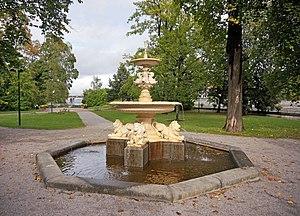
Le parc Wilhelm von Nottbeck est une esplanade du quartier de Finlayson à Tampere en Finlande.